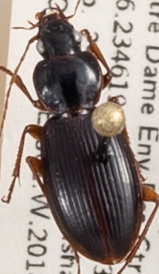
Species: Synuchus impunctatus
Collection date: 2018-07-25
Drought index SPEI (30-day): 0.458
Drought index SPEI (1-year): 0.866
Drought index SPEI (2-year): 2.09